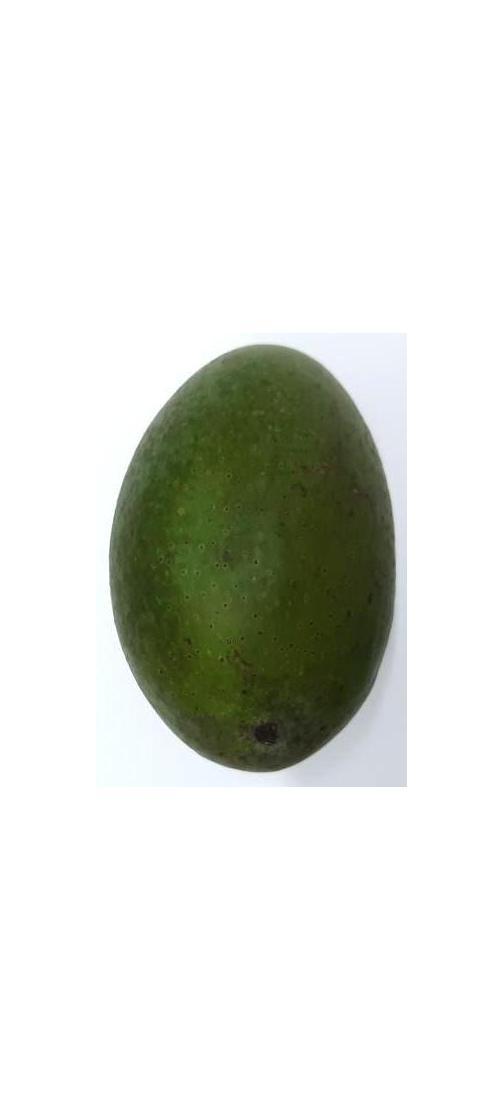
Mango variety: Ashshina Zhinuk